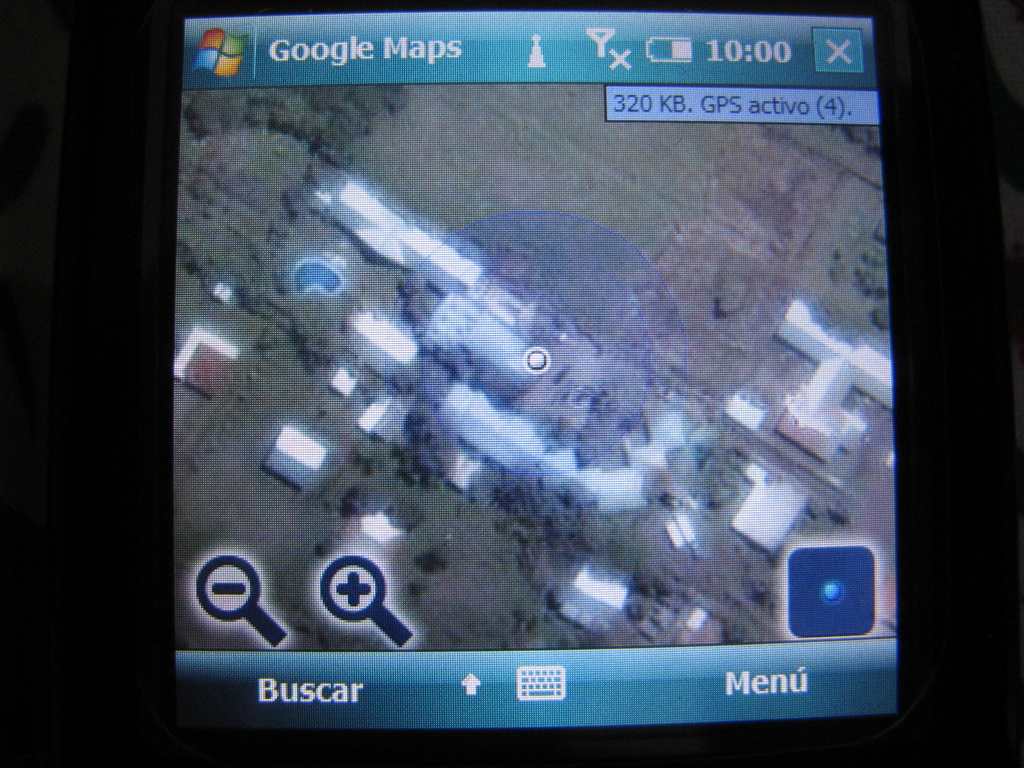
Label: others